Robie House

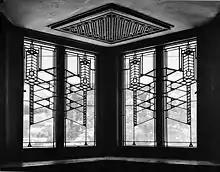
Geometric patterns on four windows as seen from inside the house

In February 1965, the Wright Foundation determined that the house could be restored for $109,000, rather than the originally planned $250,000. Taliesin Associated Architects, a firm composed of Wright's former acolytes, was hired to design the renovation. Renovations began in mid-1965, after the University of Chicago had raised approximately $55,000. The house also began opening to the public on Saturdays, charging a $1 admission fee, proceeds from which would be used for the renovation. The first phase included weatherproofing, plumbing, heating, and roof upgrades. The house's original contractor, H. B. Barnard Co., was hired to rebuild the roof, though the new roof was more vulnerable to water damage than the original. The plaster surfaces were also repainted, and the window frames were replaced. A second phase involved renovating the interiors, while the rest of the restoration was canceled due to a lack of funds. The house was still vacant by 1966, and the University of Chicago needed another $200,000. The same year, the United States Department of Housing and Urban Development announced a preservation program for historic buildings in Chicago, which would provide for the restoration of the Robie House.